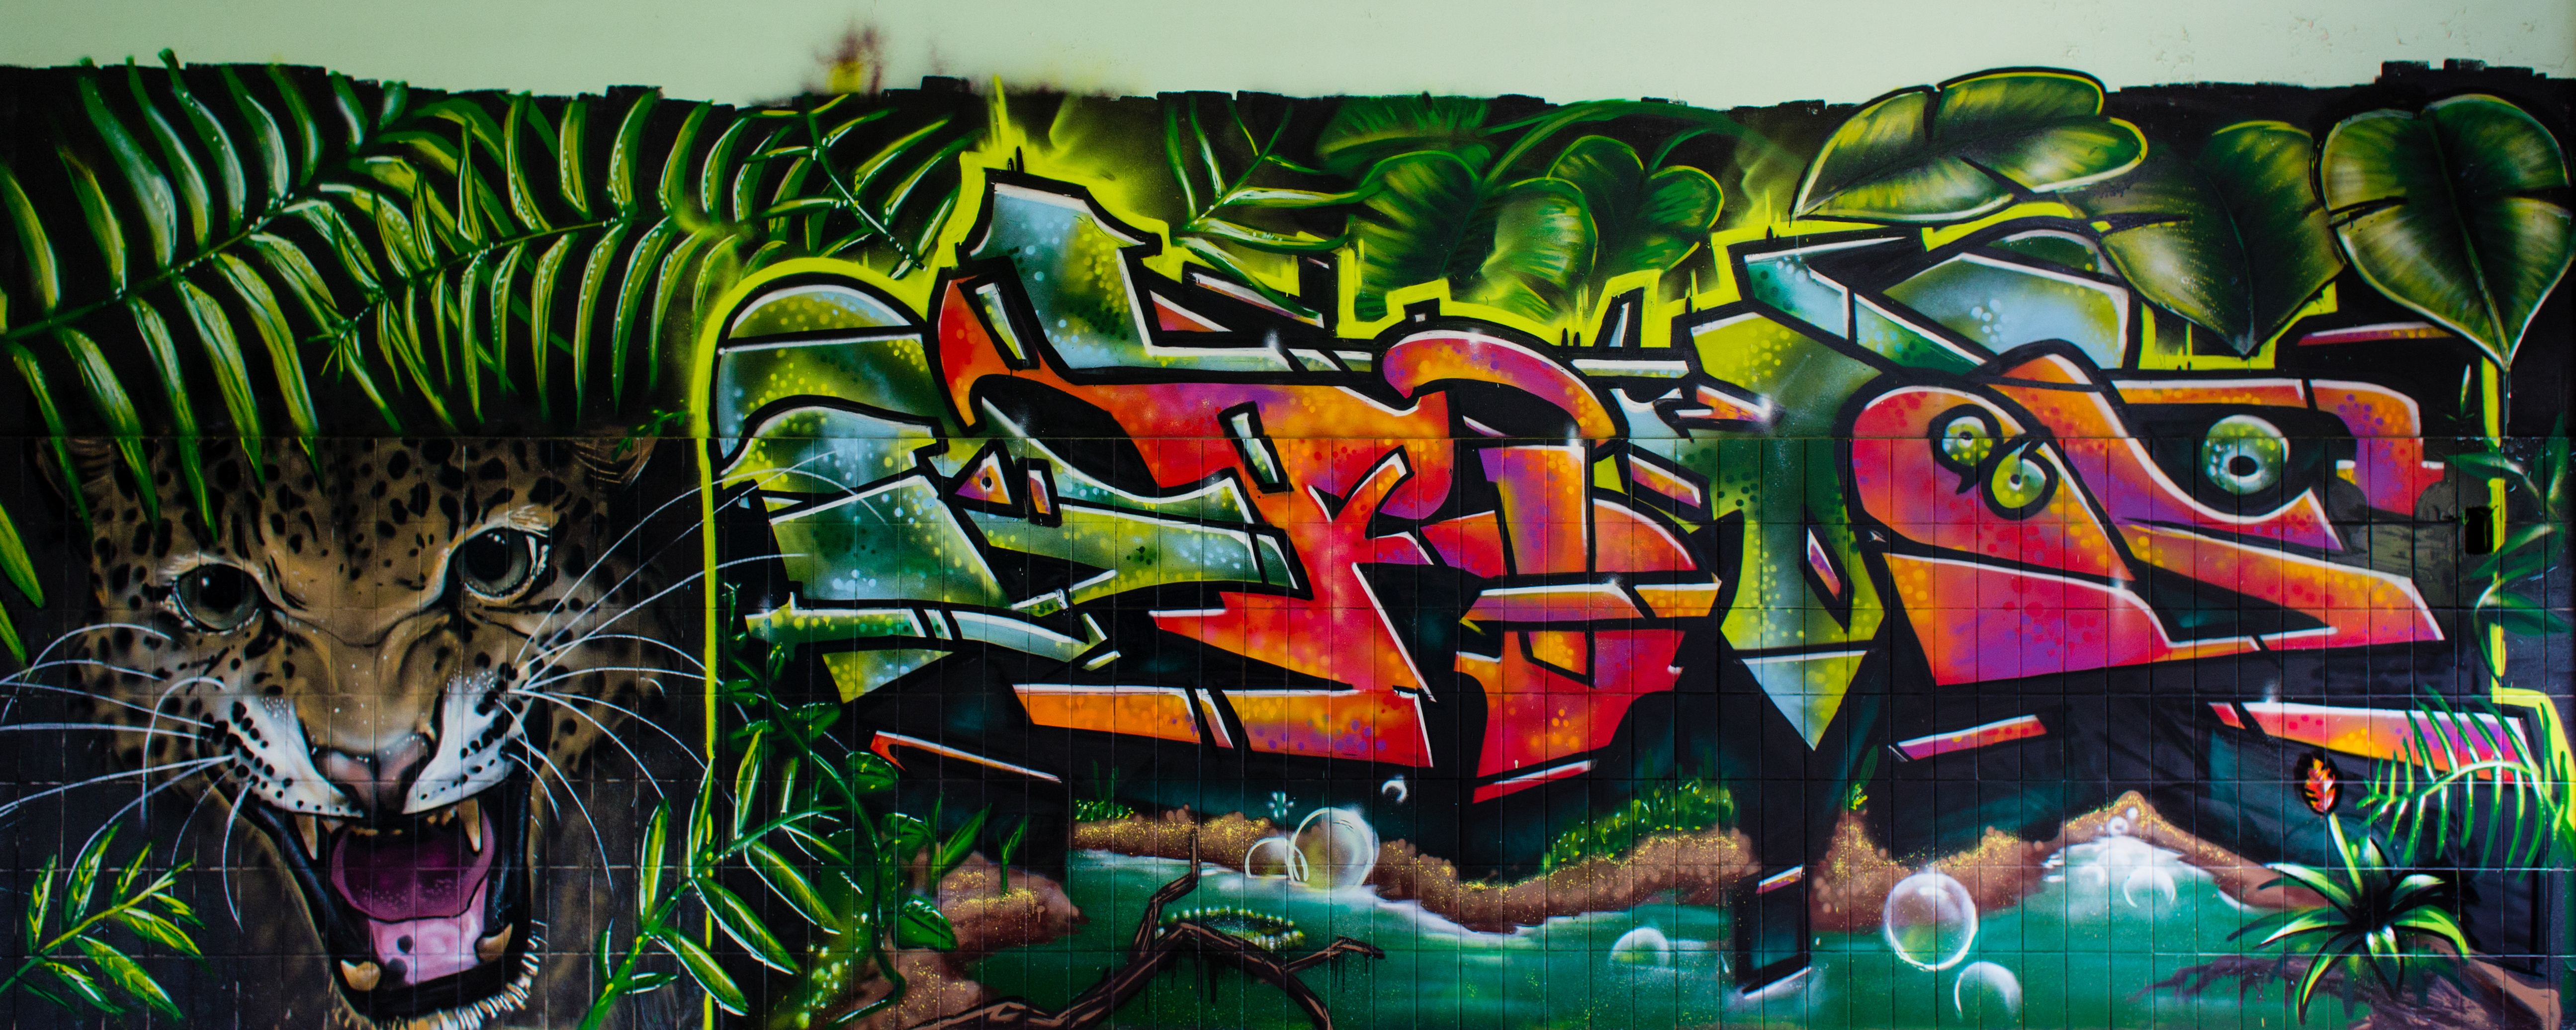
graffiti, urban, exploration, abandoned, building, school, art, street art, wall, mural, modern art, visual arts, acrylic paint, painting